2014 American immigration crisis

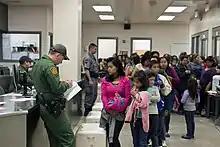
CBP Processing Unaccompanied Children on the South Texas Border in 2014

As most unaccompanied children from Central America do not attempt to avoid capture but turn themselves into the Border Patrol after entering the United States, they usually cross the Rio Grande into Texas. The large number of children overwhelmed facilities in Texas in summer 2014 and some of the women and children were transferred to INS facilities in California. In most instances this occurred without incident, but in Murrieta, California, on July 1, 2014, buses carrying immigrants to a Border Patrol facility were blocked by flag-waving protesters. On July 15, 2014, in Oracle, Arizona, pro and con demonstrators faced off regarding possible use of a local facility to house immigrant children. The location of the shelters being used is confidential, but a local law enforcement officer had informed the community of the planned use of the facility.